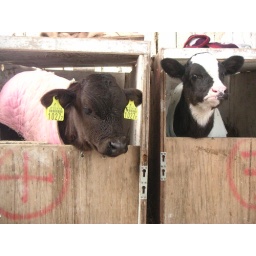
cute in pink